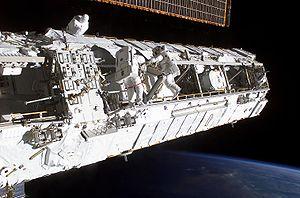
Cette page présente une chronologie des événements qui se sont produits pendant l'année 2002 dans le domaine de l'astronautique.
La poutre de la Station spatiale internationale est une structure métallique de plus de 100 mètres de long qui porte les radiateurs qui dissipent l'excès de chaleur de la Station et les panneaux solaires qui lui fournissent son énergie. La poutre sert également de réceptacle à des palettes destinées à recevoir des expériences scientifiques. Elle supporte une voie ferrée sur laquelle circule le support du bras Canadarm 2 qui permet l'assemblage et la maintenance de la Station.
Le tableau suivant donne la chronologie d'assemblage des principaux composants de la Station spatiale internationale. Les composants en gras indiquent les éléments déjà en place sur la station. Les composants futurs proviennent de la liste de la NASA Assembly Sequence Revision H. Les dates sont correctes au 25 février 2011.
La Station spatiale internationale, en abrégé SSI ou ISS, est une station spatiale placée en orbite terrestre basse, occupée en permanence par un équipage international qui se consacre à la recherche scientifique dans l'environnement spatial. Ce programme, lancé et piloté par la NASA, est développé conjointement avec l'agence spatiale fédérale russe, avec la participation des agences spatiales européenne, japonaise et canadienne.